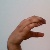
The image shows a hand gesture representing the letter 'C' in Indian Sign Language.